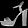
Label: Sandal